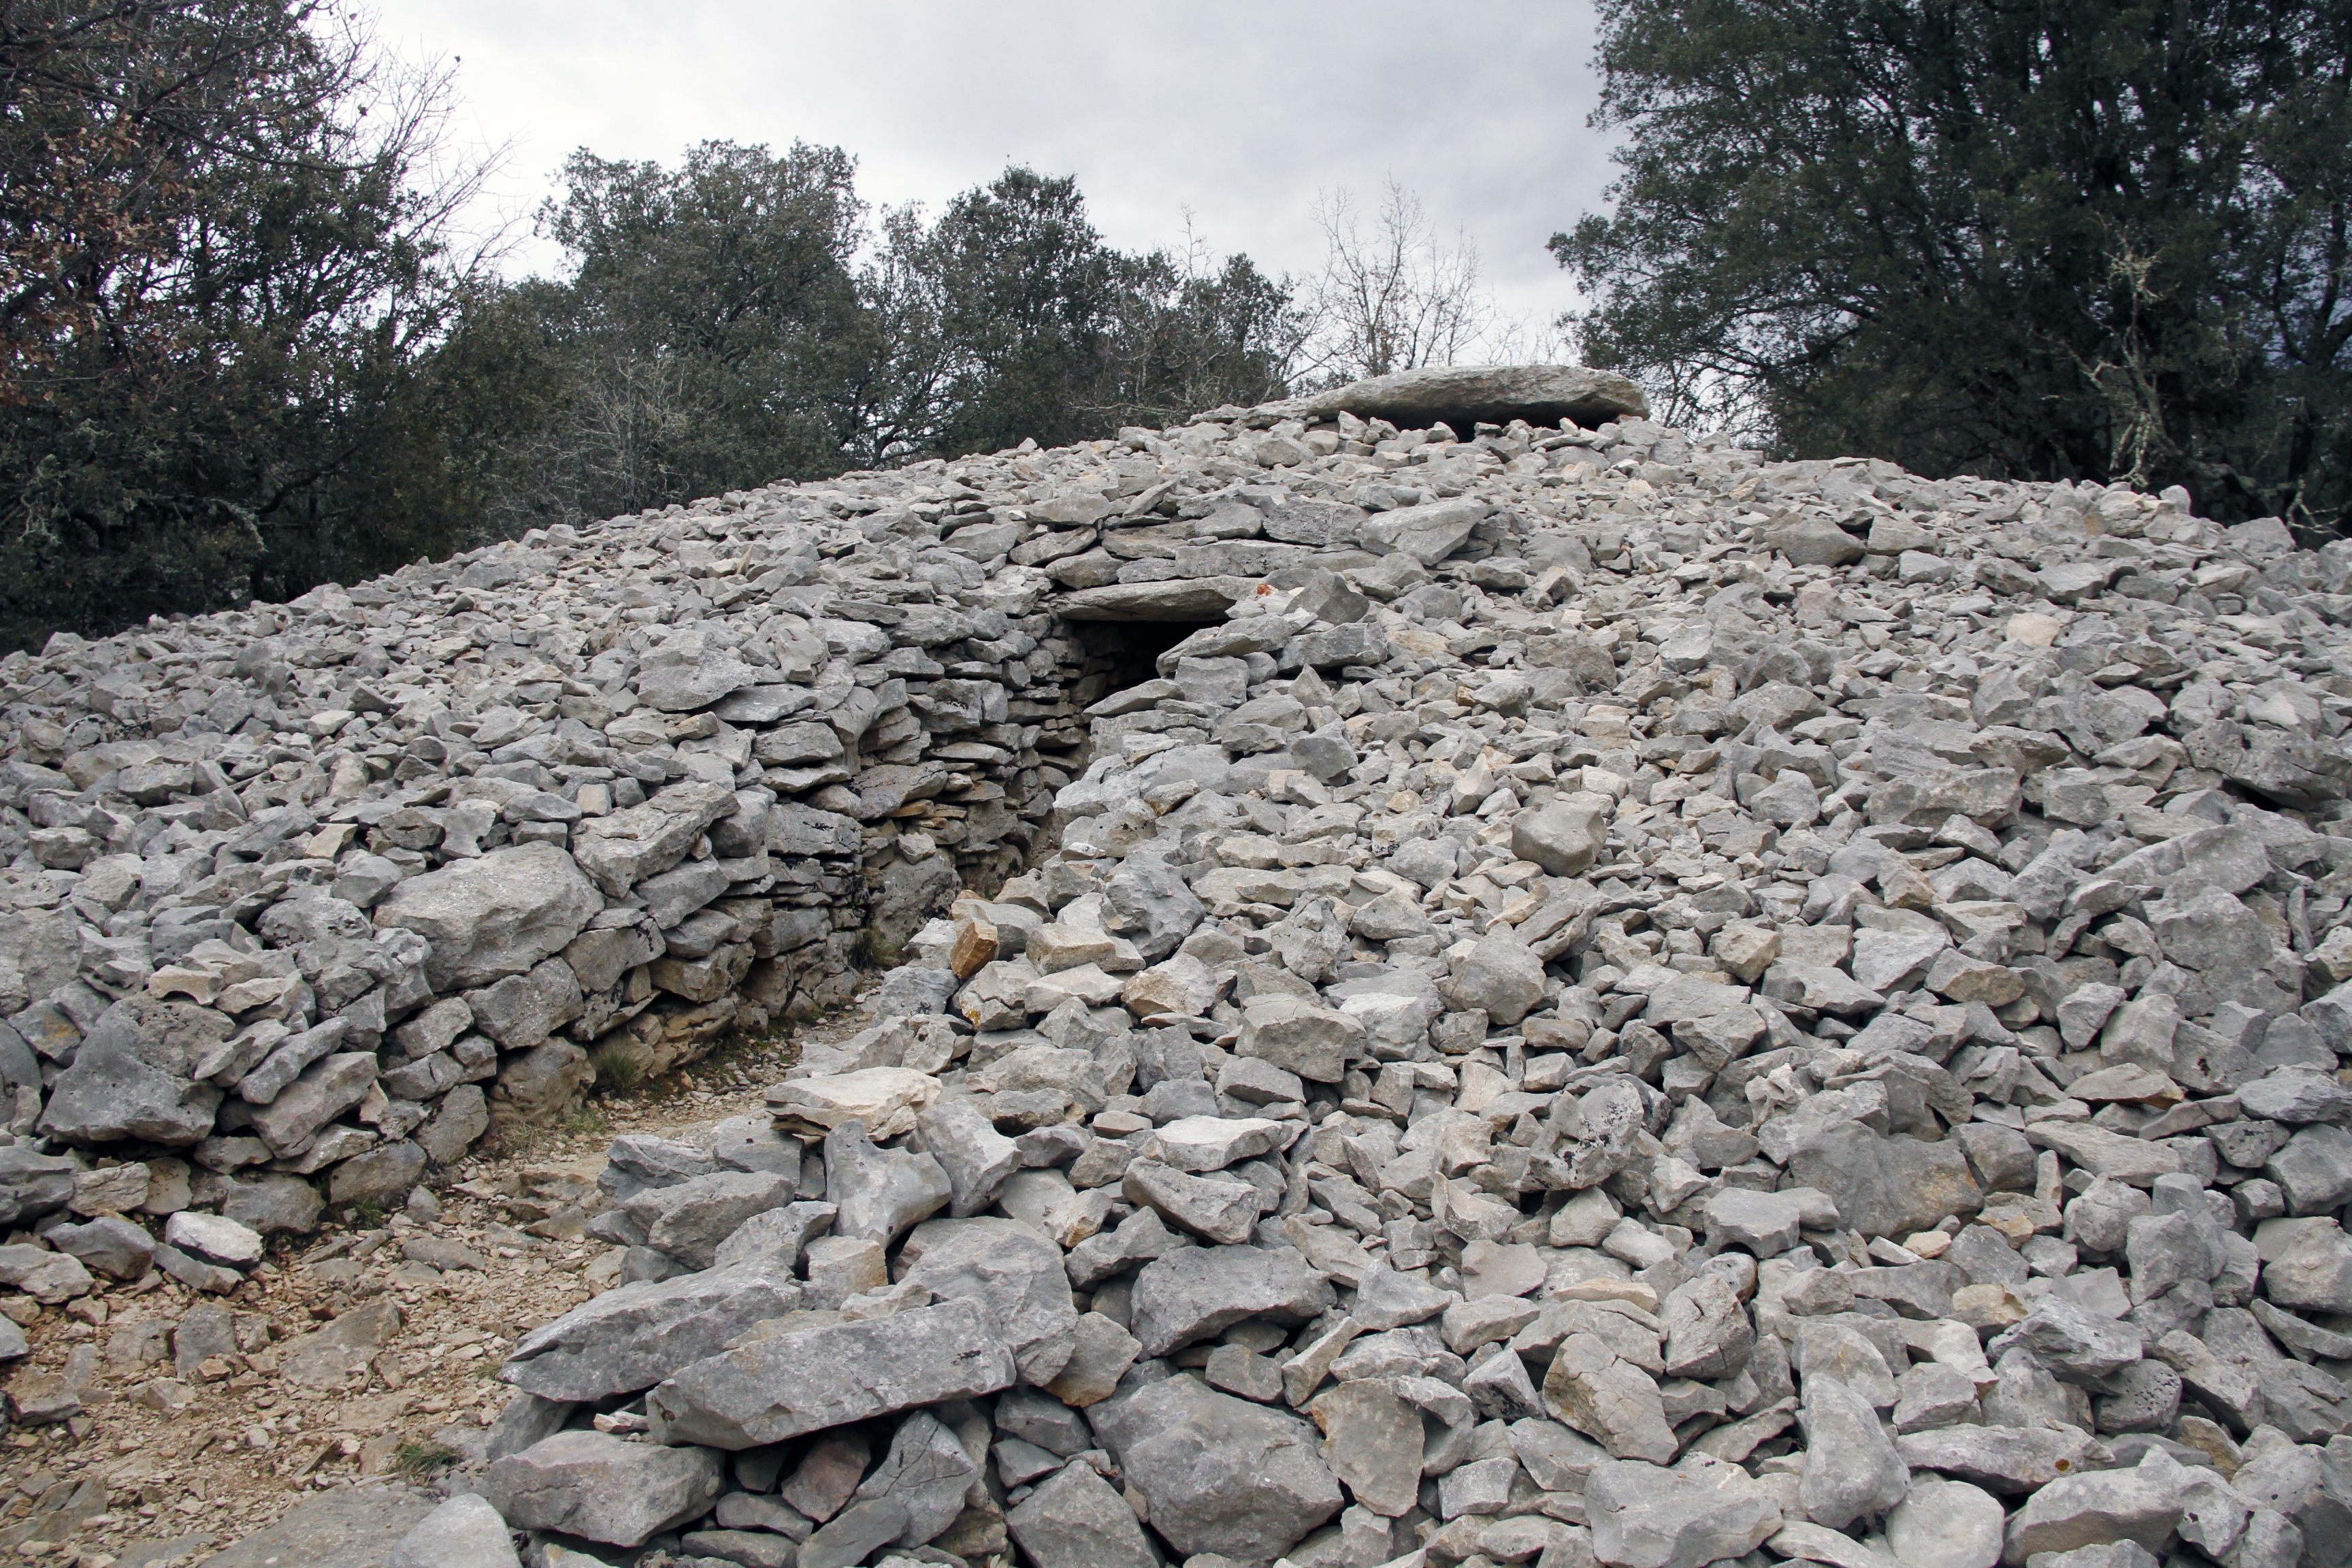
rock, france, europe, soil, stone wall, material, midi, rubble, geology, gravel, boulder, languedocroussillon, hrault, terraincalcaire, funraire, sitearchologique, picsaintloup, tumulus, lamalou, prhistoire, bedrock, stream bed, geological phenomenon